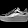
Label: Sneaker